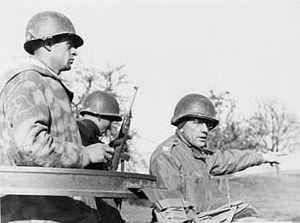
L'opération Alsos fut une mission de renseignement du projet Manhattan visant à rassembler des informations sur les recherches nucléaires de l'Allemagne nazie durant la Seconde Guerre mondiale.